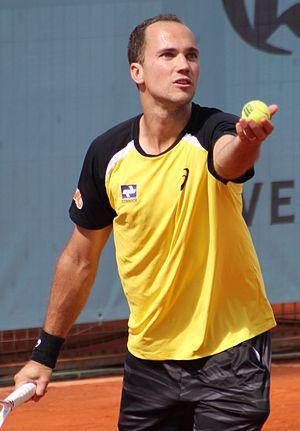
Bruno Soares, né le 27 février 1982 à Belo Horizonte, est un joueur de tennis brésilien, professionnel depuis 2001.